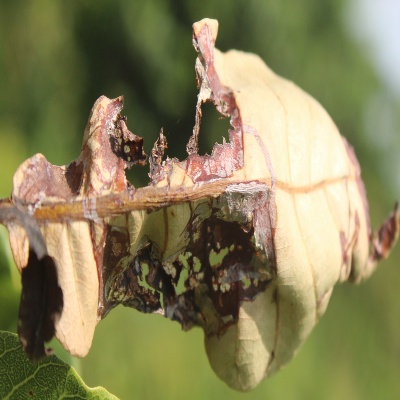
Crop: Cashew
Condition: leaf miner